Paraguay River

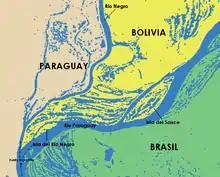
The Paraguay-Bolivia-Brazil tripoint map.

The Paraguay makes a long, gentle curve to the south-southeast before resuming a more south-southwesterly course, dividing the country of Paraguay into two distinct halves: the Gran Chaco region to the west, a largely uninhabited semi-arid region; and the eastern forested departments of the country, accounting for some 98% of the country's inhabitants. As such the river is considered perhaps the key geographical feature of the country with which it shares its name.